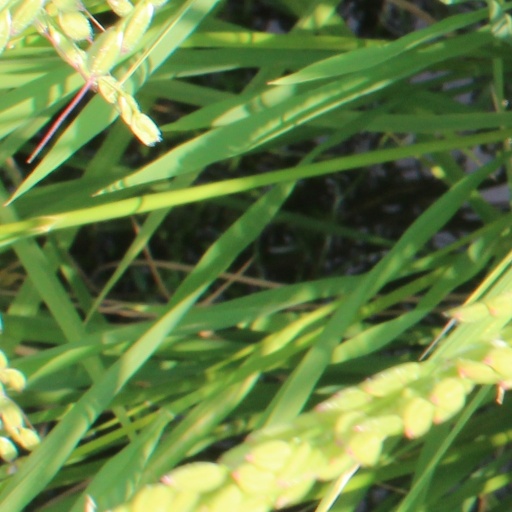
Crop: rice